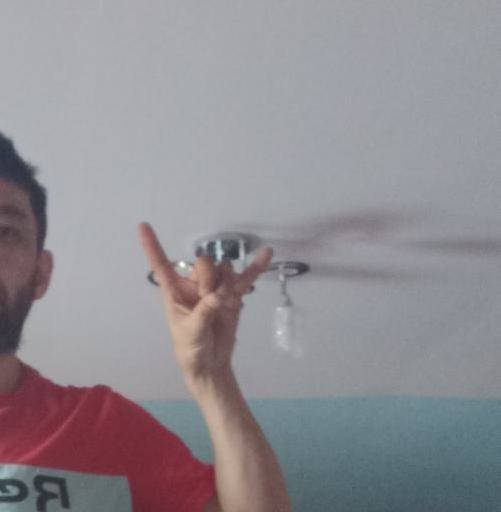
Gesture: rock